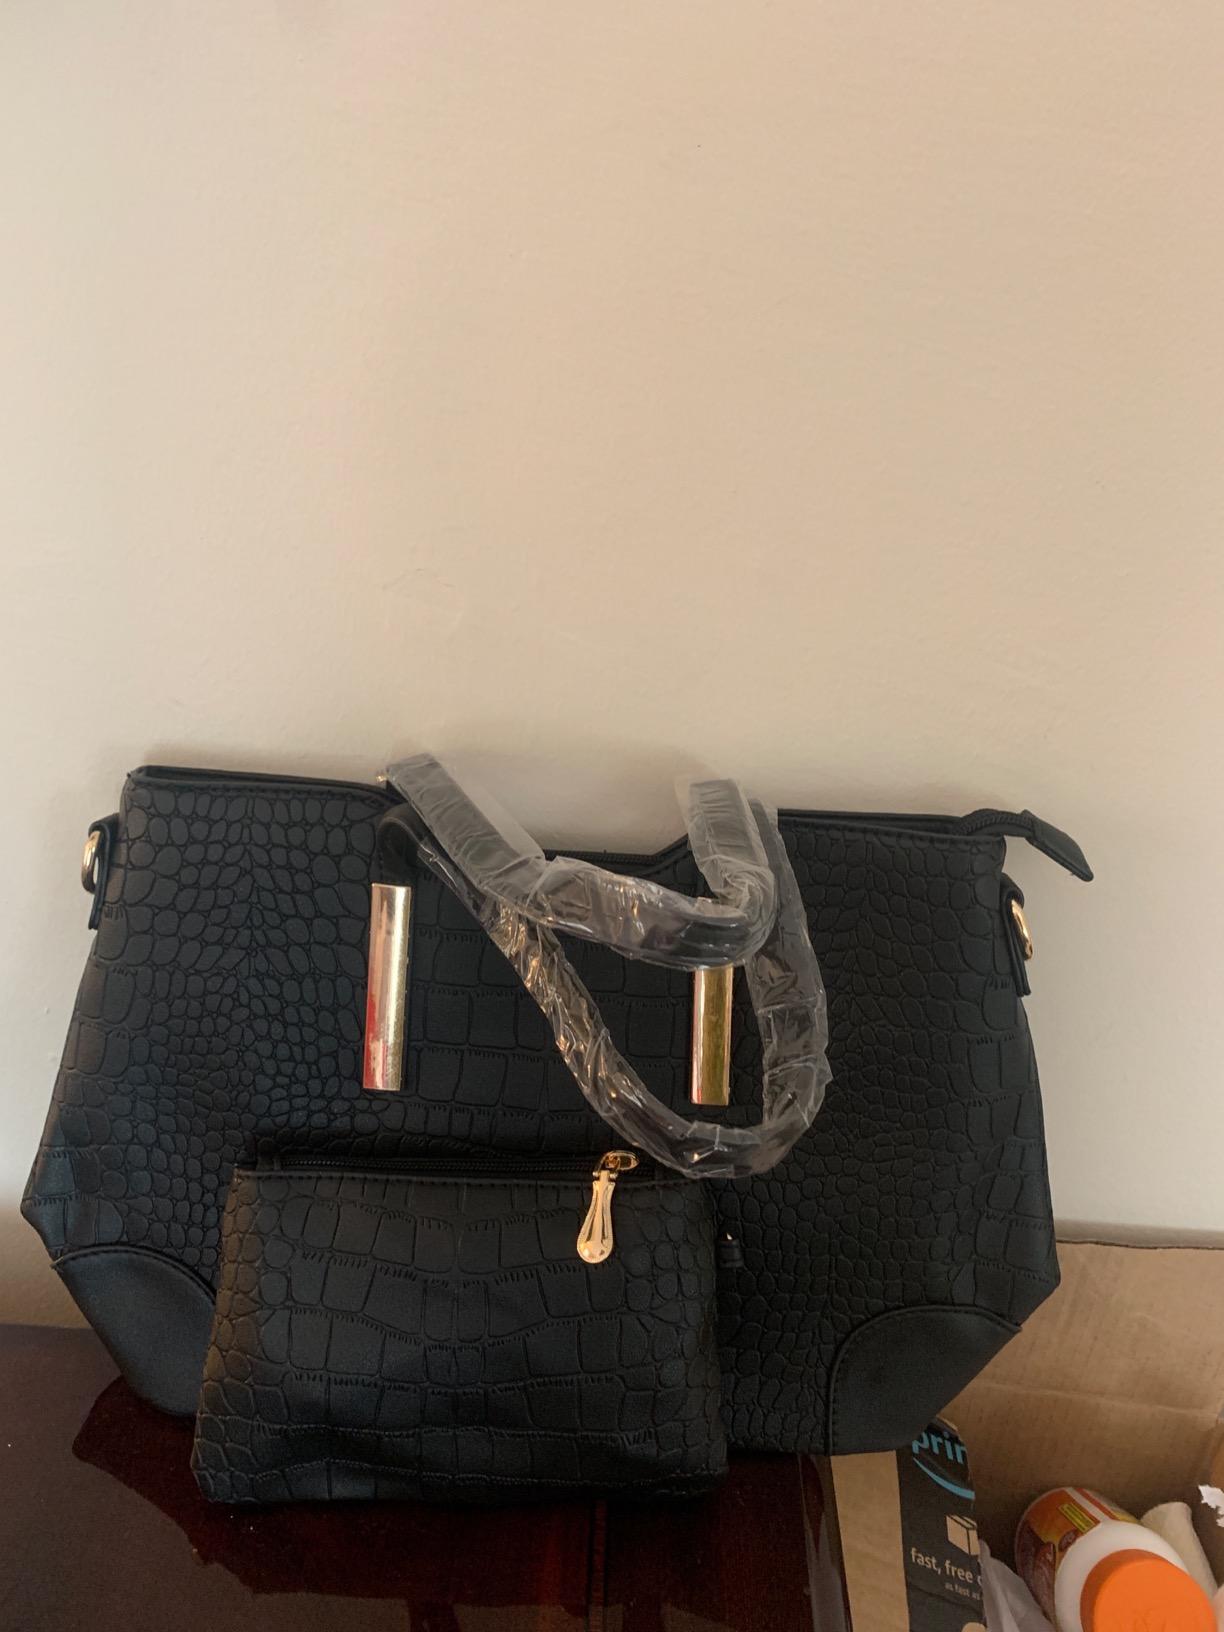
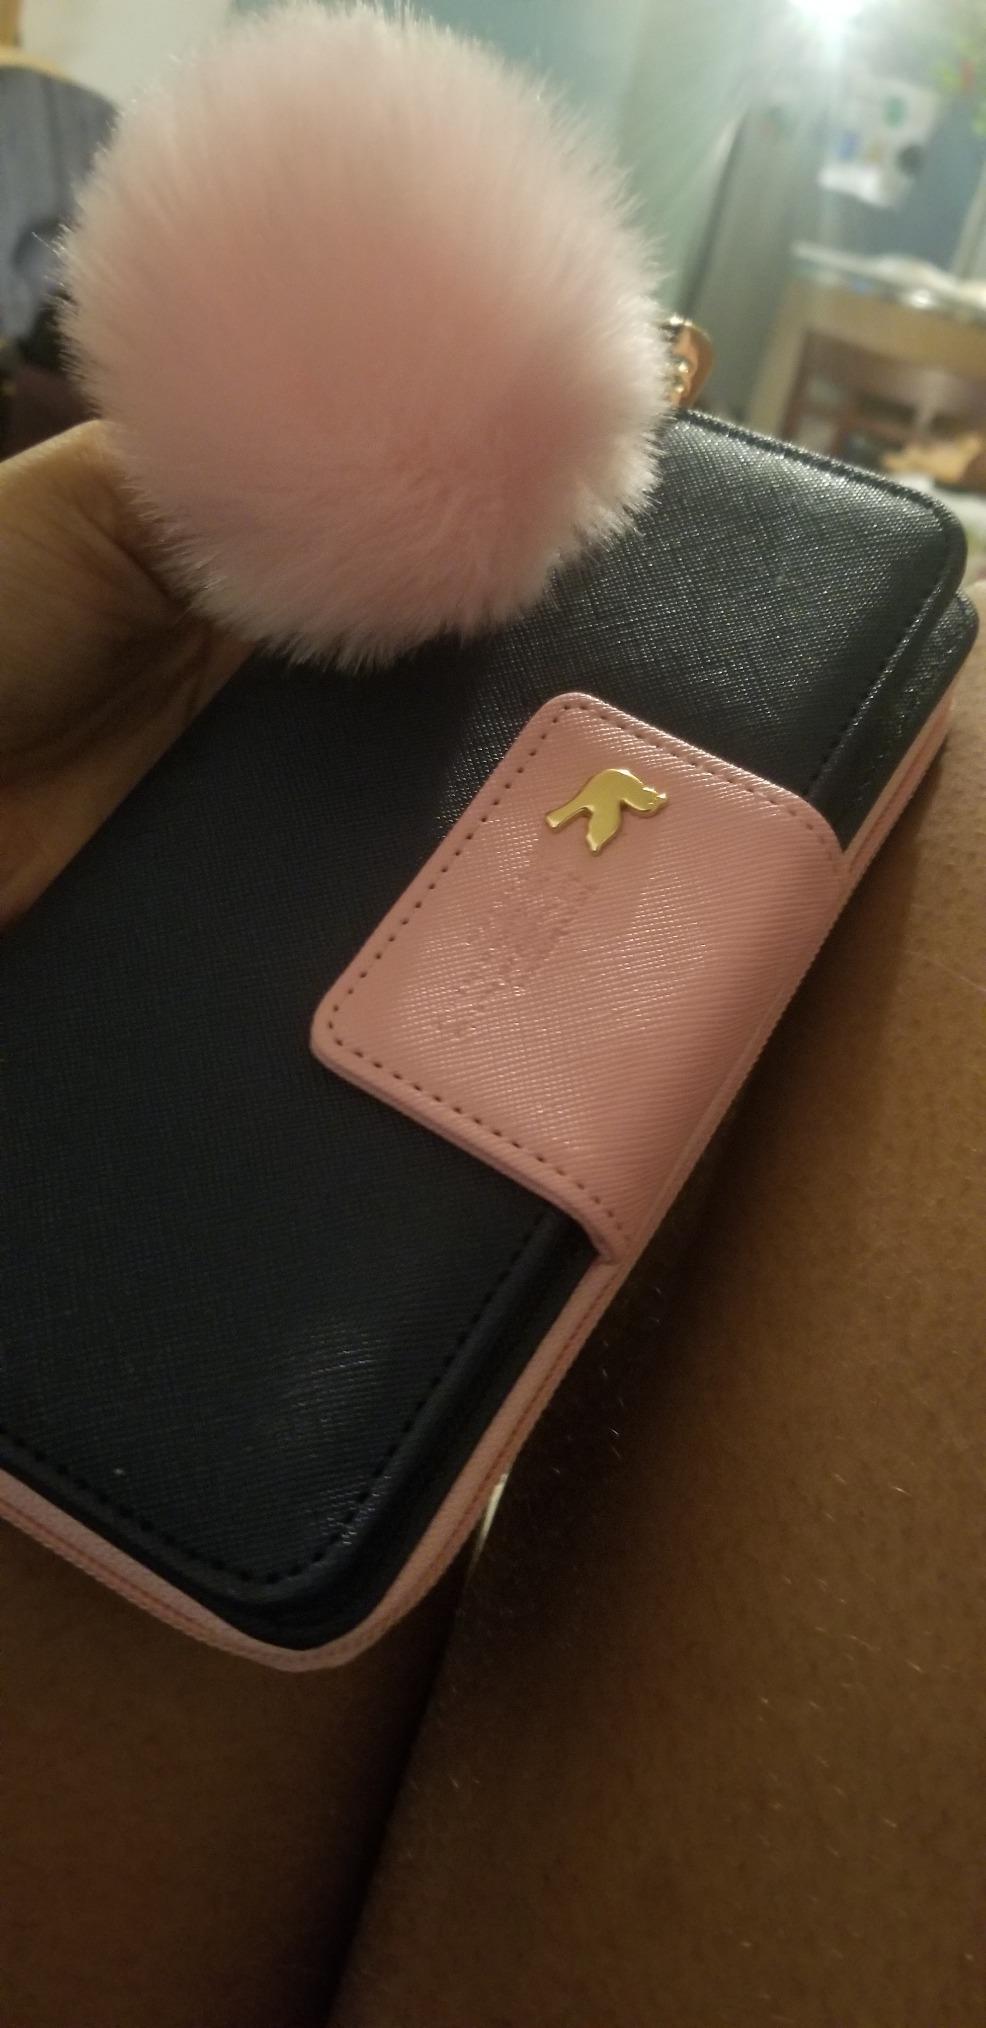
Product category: accessories_handbag
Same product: no